Brecciarola

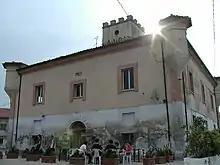
Brecciarola

Brecciarola (Abruzzese: "") is a frazione in Chieti, in the Abruzzo region of Italy.